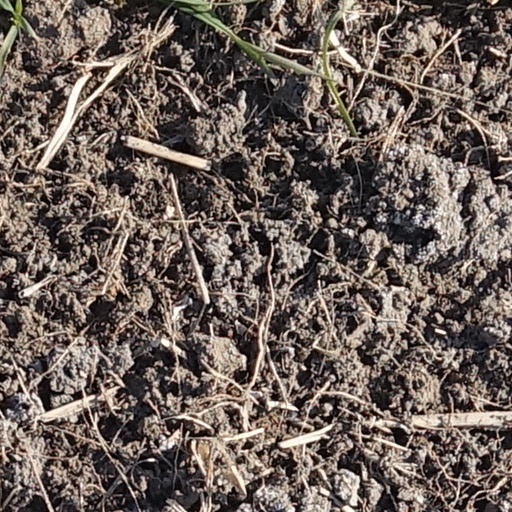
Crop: wheat